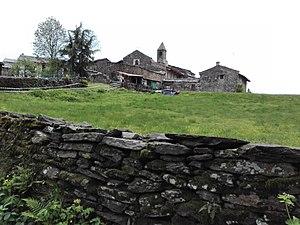
La chartreuse Saint-Sauveur de Mombracco, parfois francisé en Monbrac, est un ancien monastère de moniales chartreuses, situé à 950 m d'altitude, sur les pentes du Monte Bracco entre Barge et Envie, province de Coni, en Italie, connue aujourd'hui sous le nom de couvent de la Trappa.